Antonio Vázquez Romero

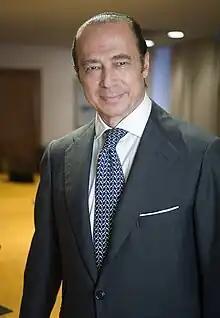

Antonio Vázquez Romero (born 23 November 1951, in Córdoba, Spain) is a Spanish airline executive. He is the Chairman of International Airlines Group since May 2010.